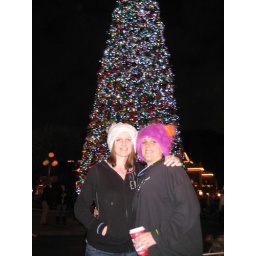
The girls in front of the main street christmas tree